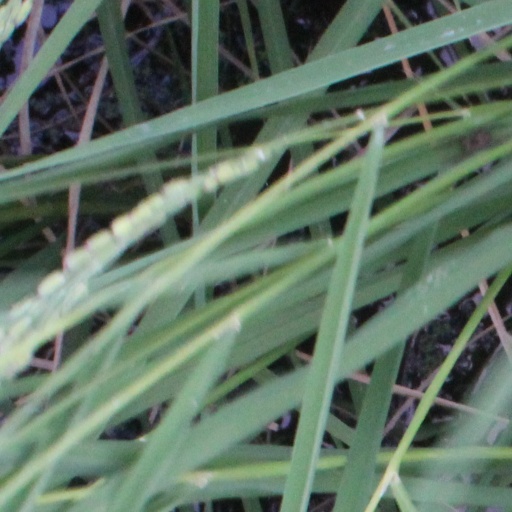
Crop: rice